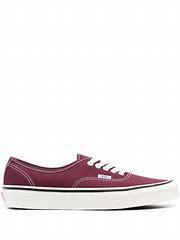
Brand: Vans
Model: Anaheim Factory Authentic 44 DX